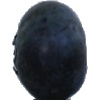
Label: blueberry